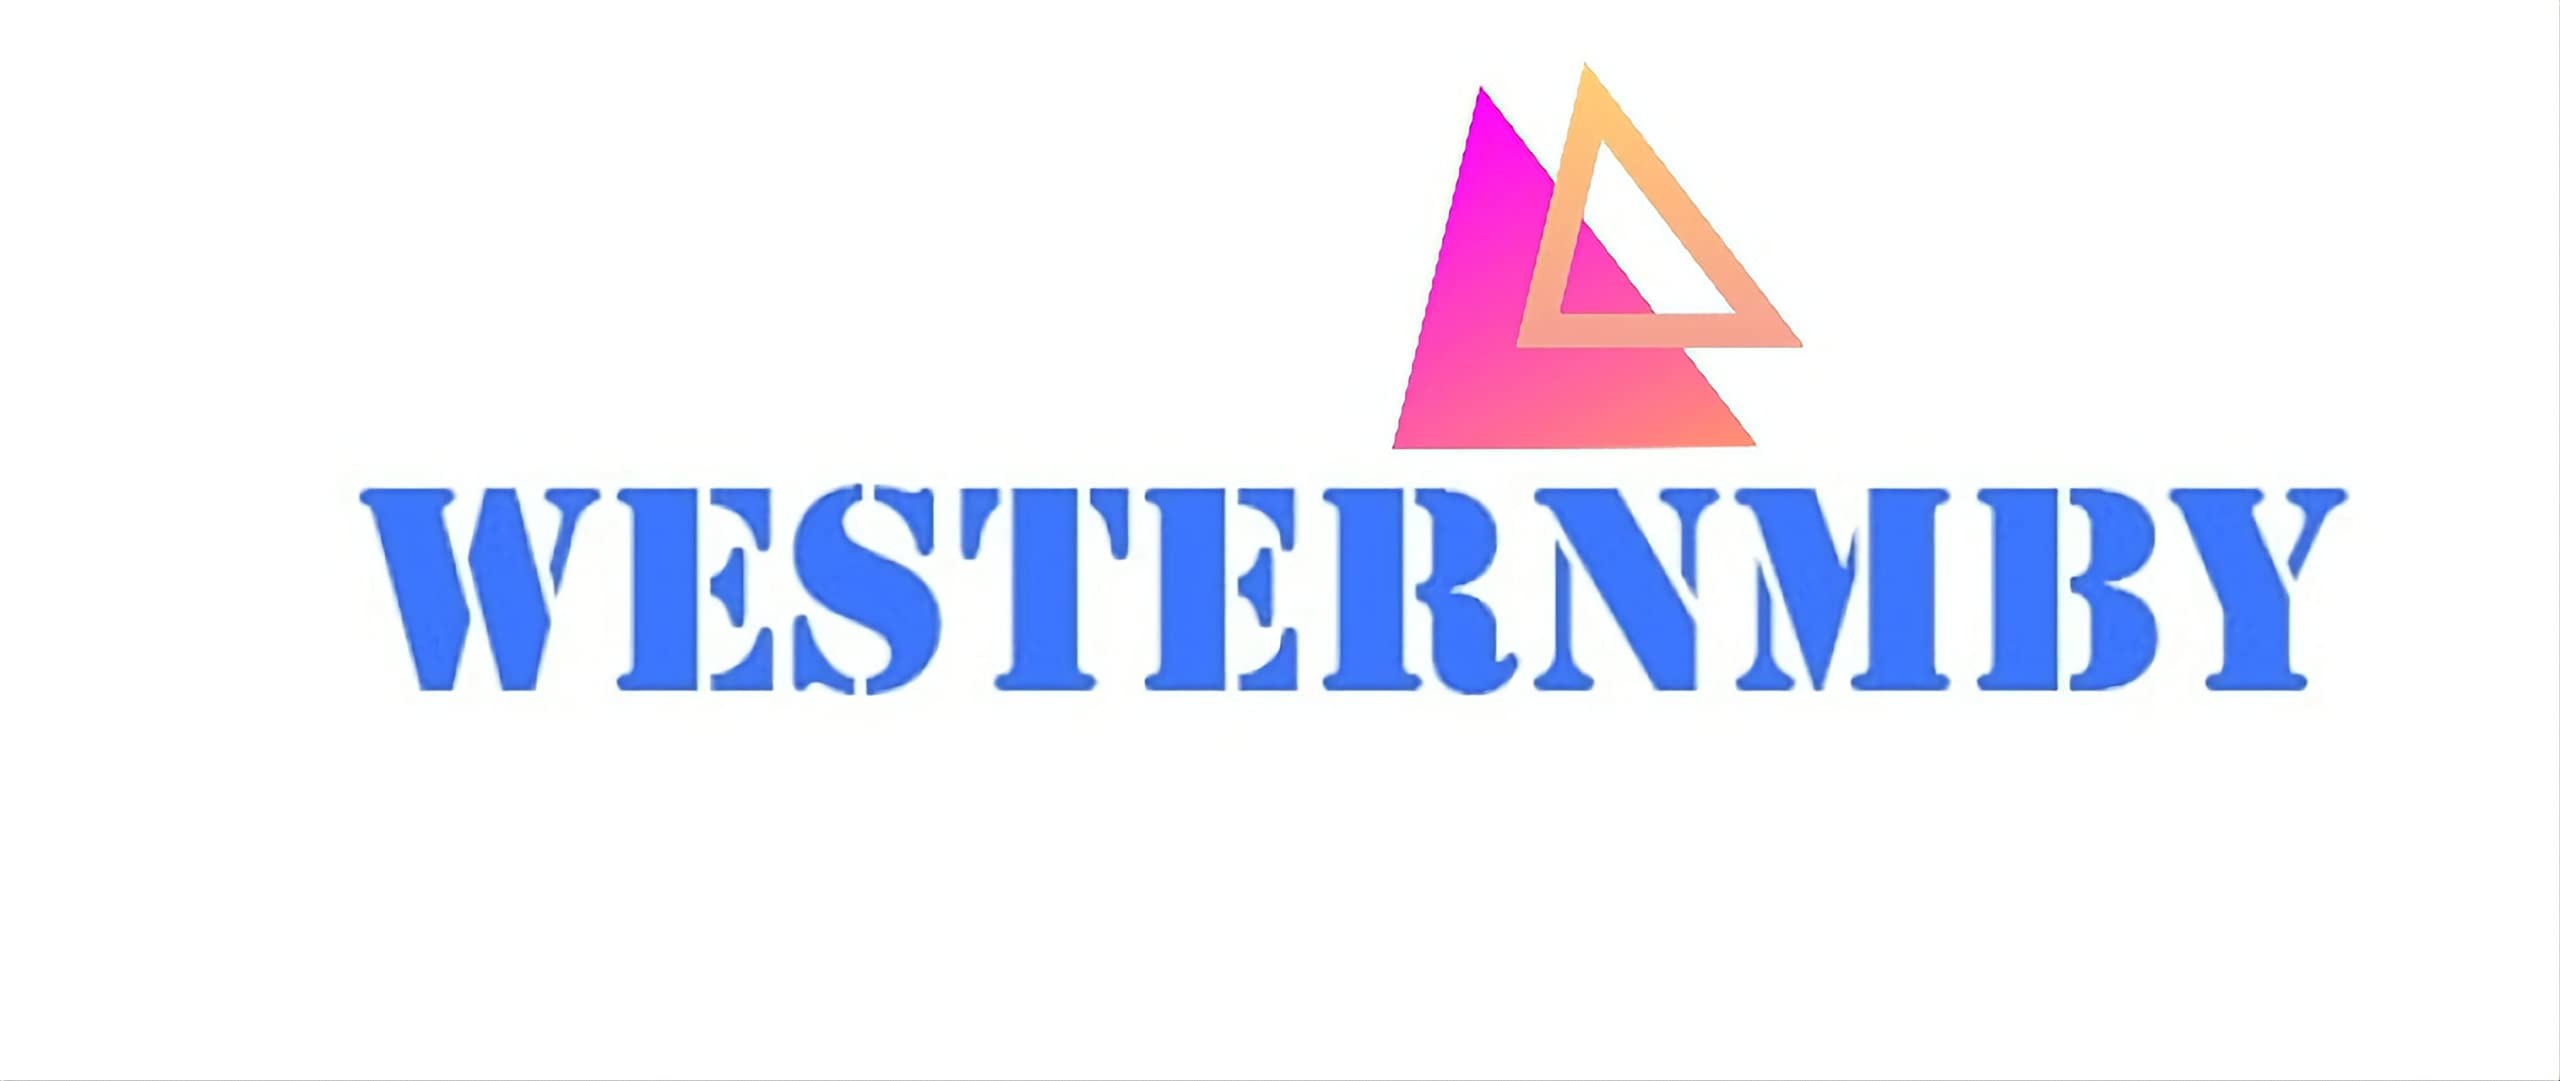
Item Name: Fanta Orange Soda, 12 Fl Oz Cans (Pack of 15, Total of 180 Fl Oz)
Value: 216.0
Unit: Fl Oz

Price: 6.525